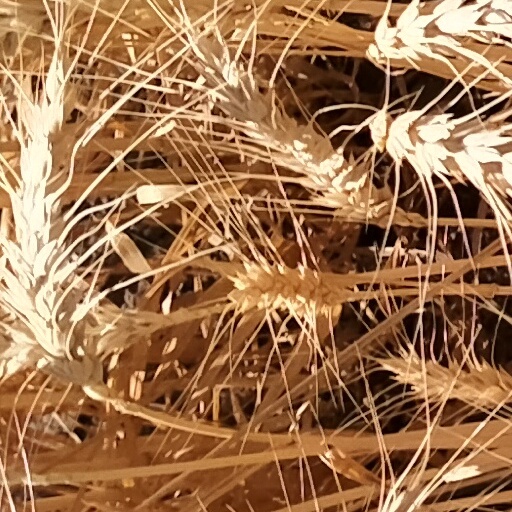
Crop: wheat